Family Assistance Plan

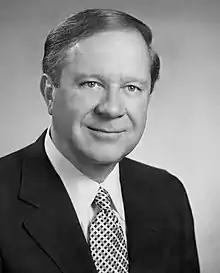
Russell B. Long, Chairman of the Senate Finance Committee during the voting process on Nixon's FAP

When the bill reached the Senate Finance Committee, it faced its hardest test which ultimately led to its demise. From the political perspective, the bill was killed by both the liberals who thought it was too "stingy" and the conservatives who thought it would discourage people from working. Another point of concern for the Senate Finance Committee was the bill's inability to eliminate disparate effects among the recipients, in particular against the working male. The argument was that some non-working families would be receiving more benefits under the FAP than the working male because the latter would be ineligible to receive state supplements. Furthermore, senators brought up the continued issue of inequities. Although the FAP benefit rate would be the same across the nation, individual states still preserved their supplements which meant that the benefit level varied in different parts of the country.